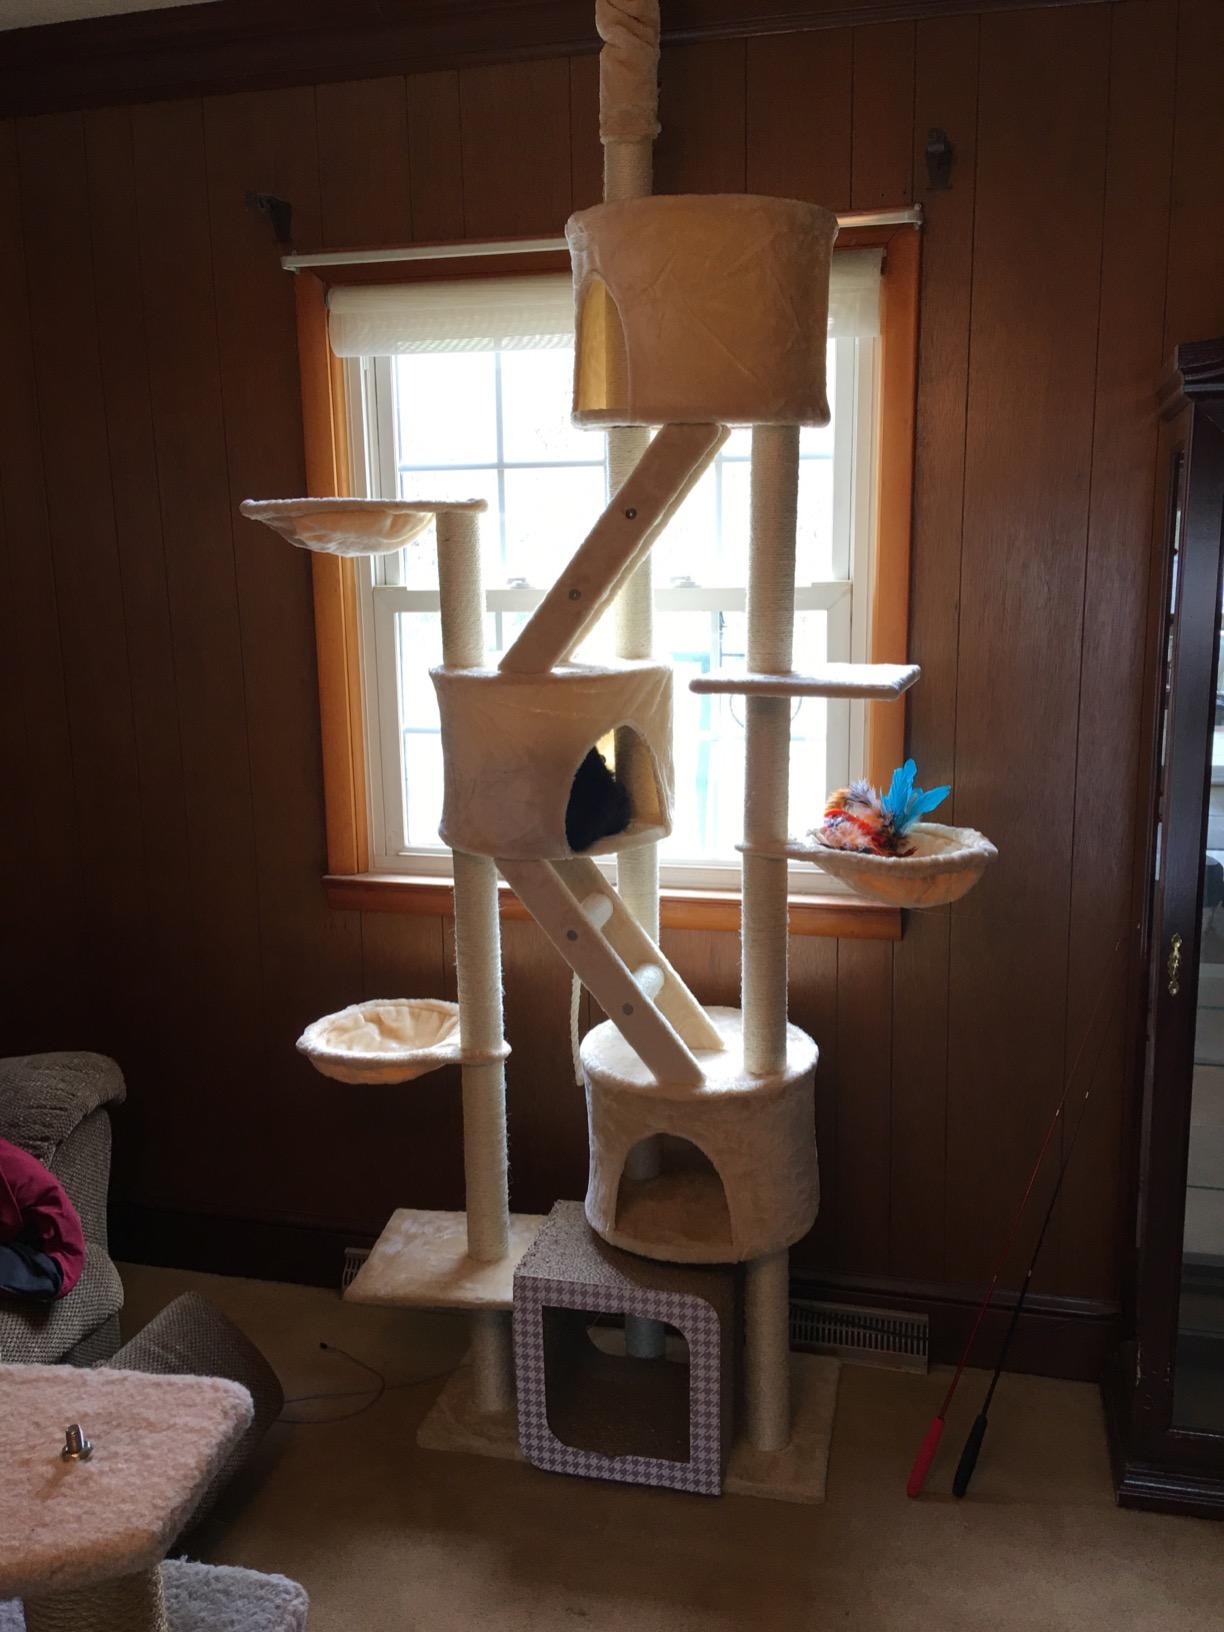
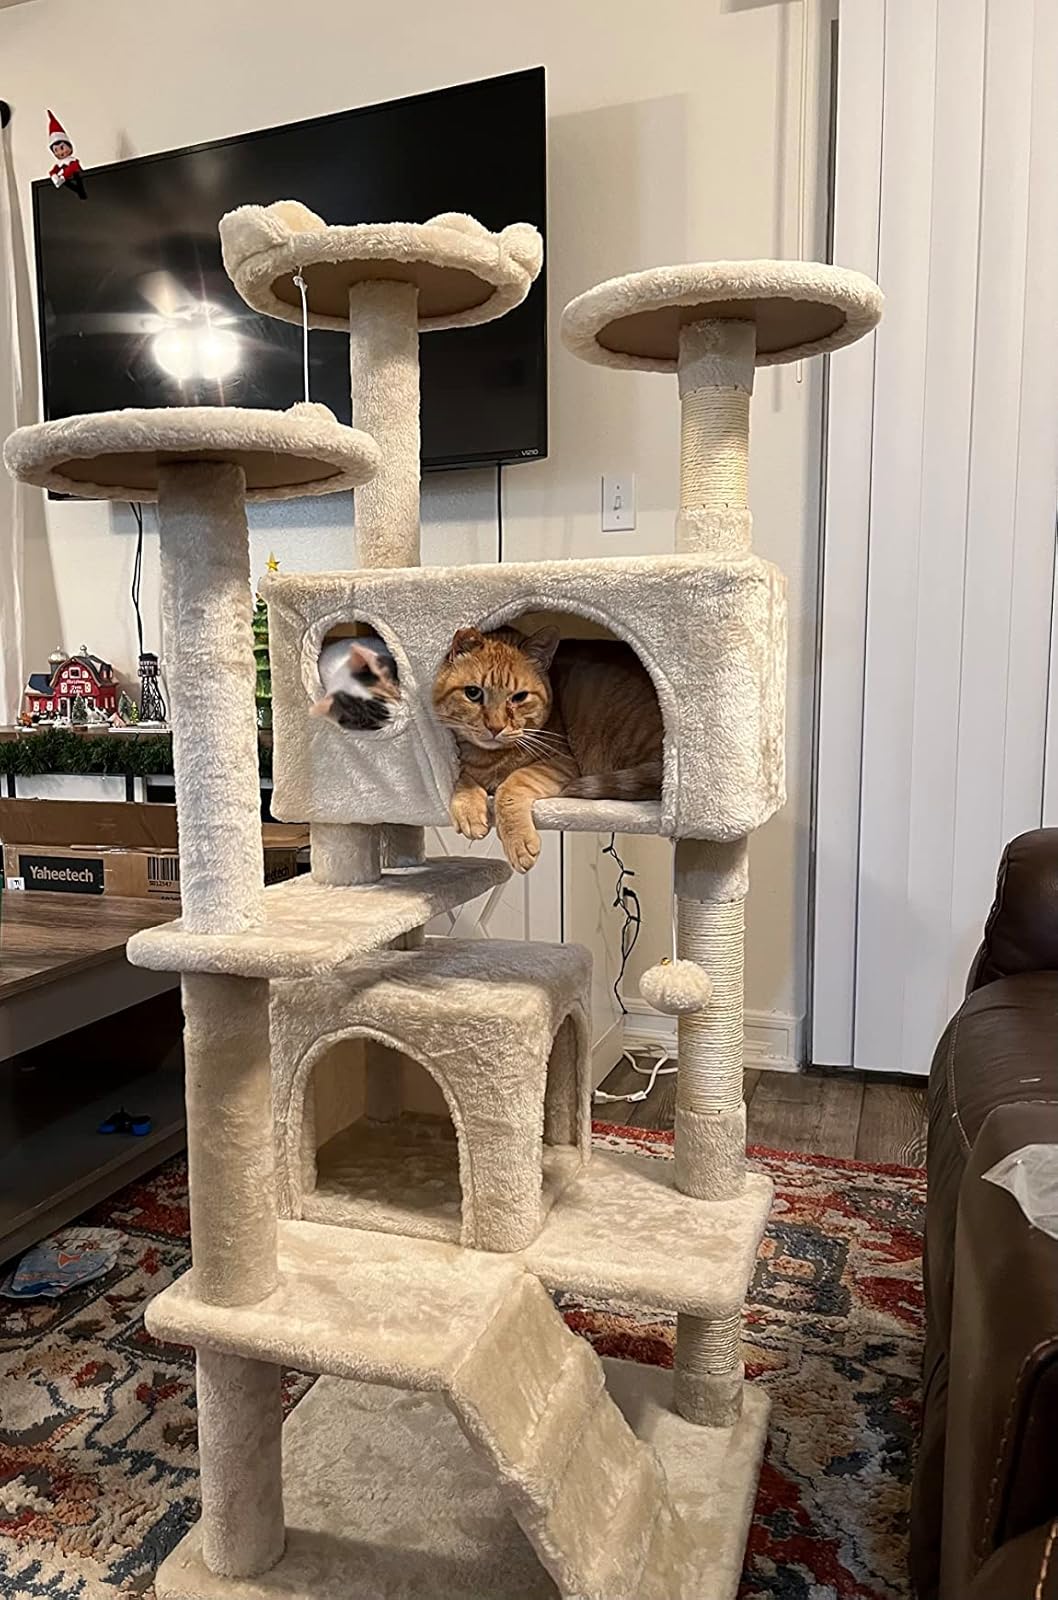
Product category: items_cat tree
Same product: no